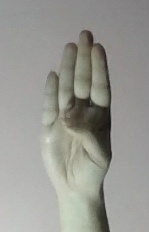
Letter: kaaf